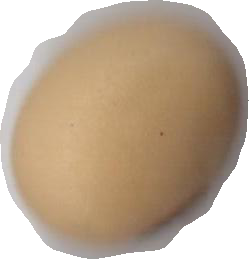
Variety: Anjasmoro